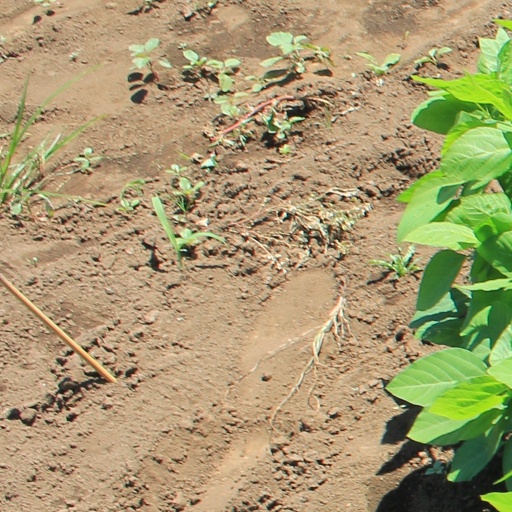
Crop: soybean